Santa Fe Group (geology)

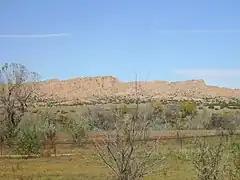
Los Barrancos, New Mexico, underlain by Santa Fe Group beds

The Santa Fe Group is a group of geologic formations in New Mexico and Colorado. It contains fossils characteristic of the Oligocene through Pleistocene epochs. The group consists of basin-filling sedimentary and volcanic rocks of the Rio Grande rift, and contains important regional aquifers.